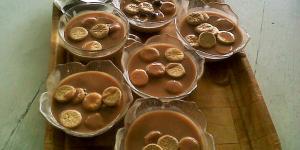
habichuelas con dulce